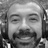
Emotion: happy